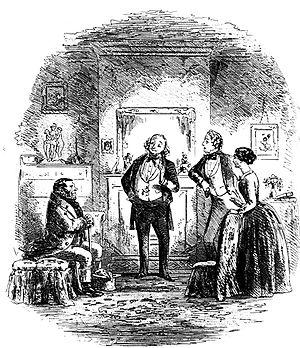
La Maison d'Âpre-Vent, en anglais Bleak House, est le neuvième roman publié par Charles Dickens, d'abord en vingt feuilletons entre mars 1852 et septembre 1853, puis en un volume en 1853.
La Maison d'Âpre-Vent, Bleak House en anglais, publié entre mars 1852 et septembre 1853, est, avec plus de soixante personnages, l'un des plus peuplés des romans de Charles Dickens.